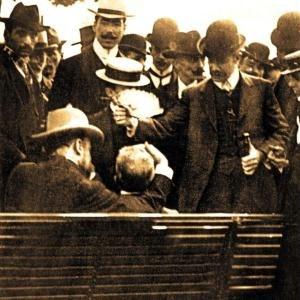
Joaquim Maria Machado de Assis est un écrivain et journaliste brésilien, considéré par beaucoup de critiques, d’universitaires, de gens de lettres et de lecteurs comme l’une des grandes figures, sinon la plus grande, de la littérature brésilienne.